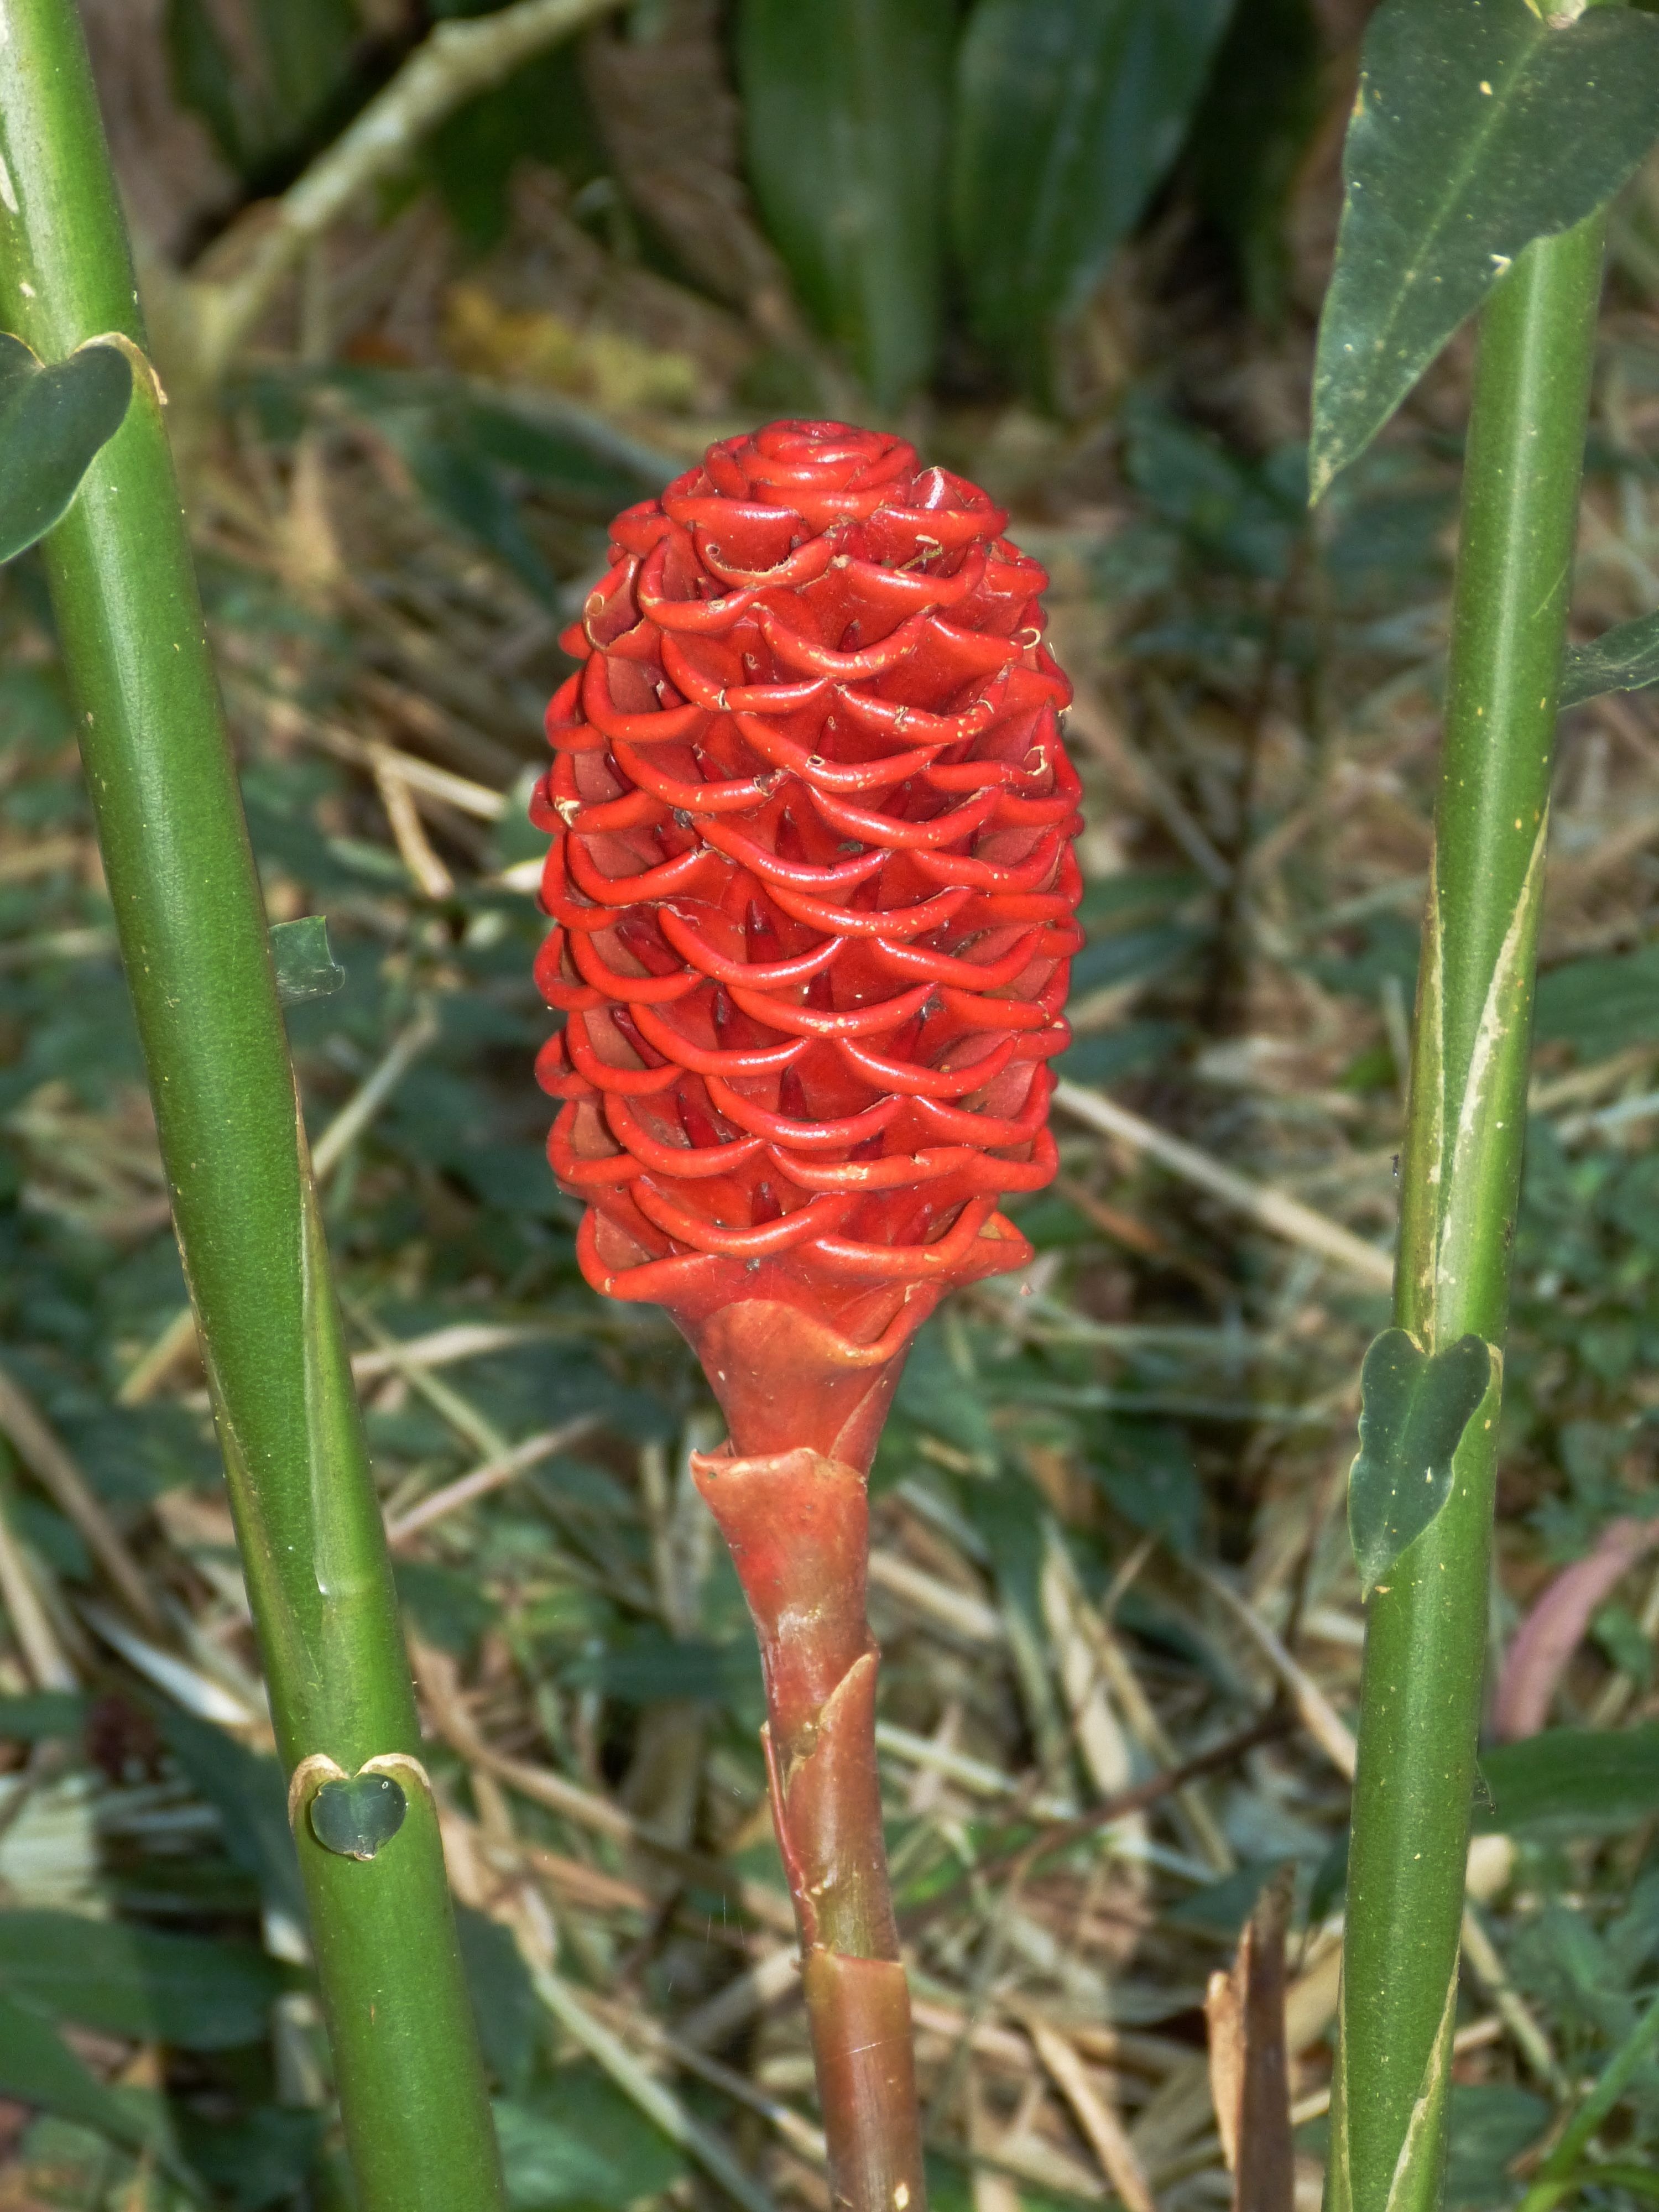
tree, nature, blossom, plant, leaf, flower, bloom, red, jungle, tropical, botany, flora, rainforest, exotic, tropics, flowering plant, central america, torch lily, plant stem, land plant